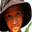
Label: girl